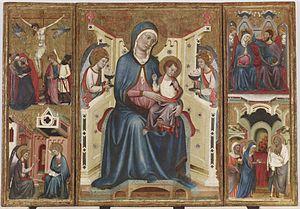
Le maître de Baltimore est un miniaturiste et un peintre gothique dont l'identité n'est pas connue, actif en Catalogne au XIVᵉ siècle dans l'entourage d'Arnau Bassa. Le nom de « maître de Baltimore » lui a été donné parce que l'un de ses chefs-d'œuvre, un triptyque représentant des scènes de la vie de Marie, est conservé au Walters Art Museum de Baltimore.